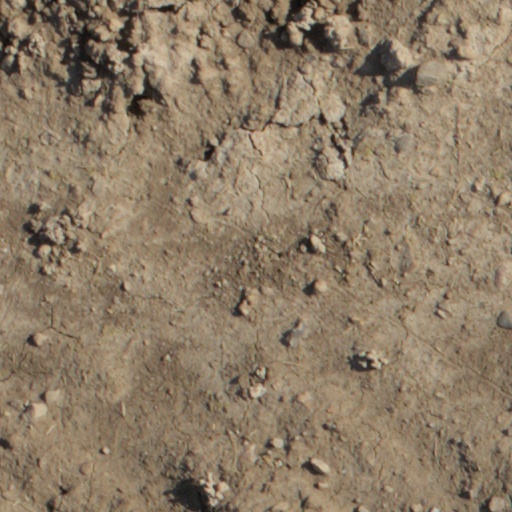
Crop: wheat